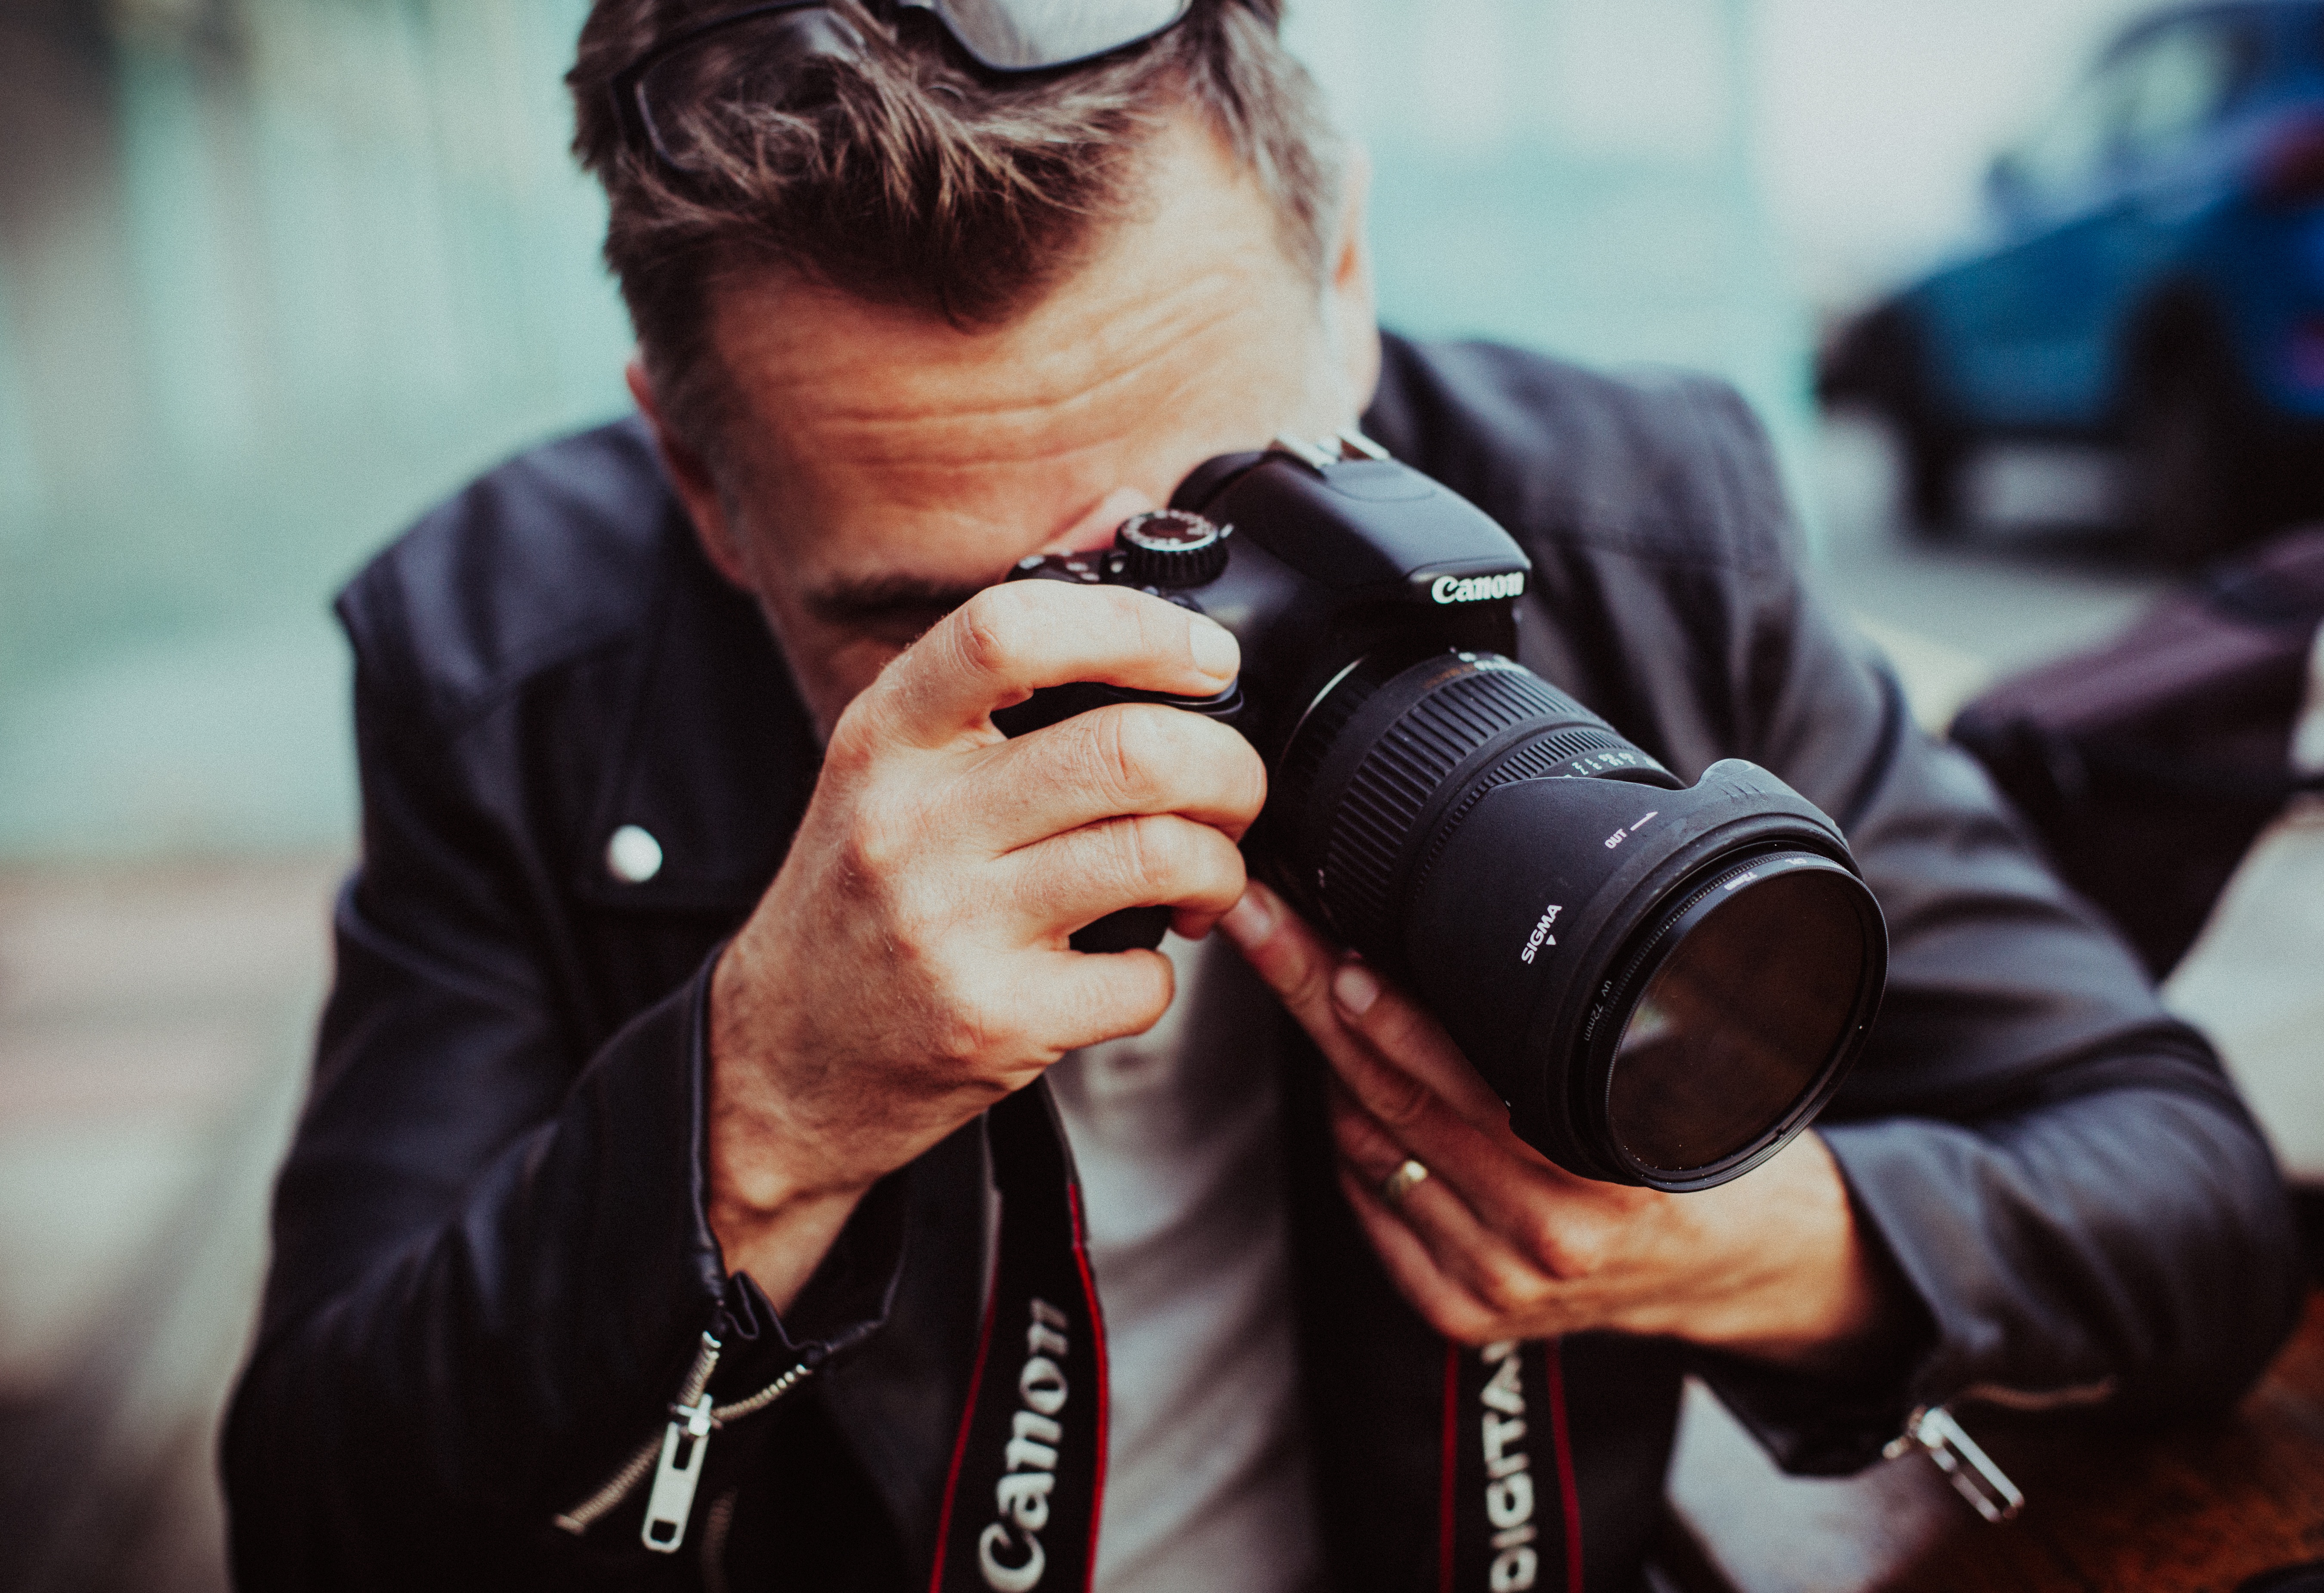
man, person, camera, photography, male, guy, holding, singing, photograph, filmmaking, cinematographer, single lens reflex camera, camera operator